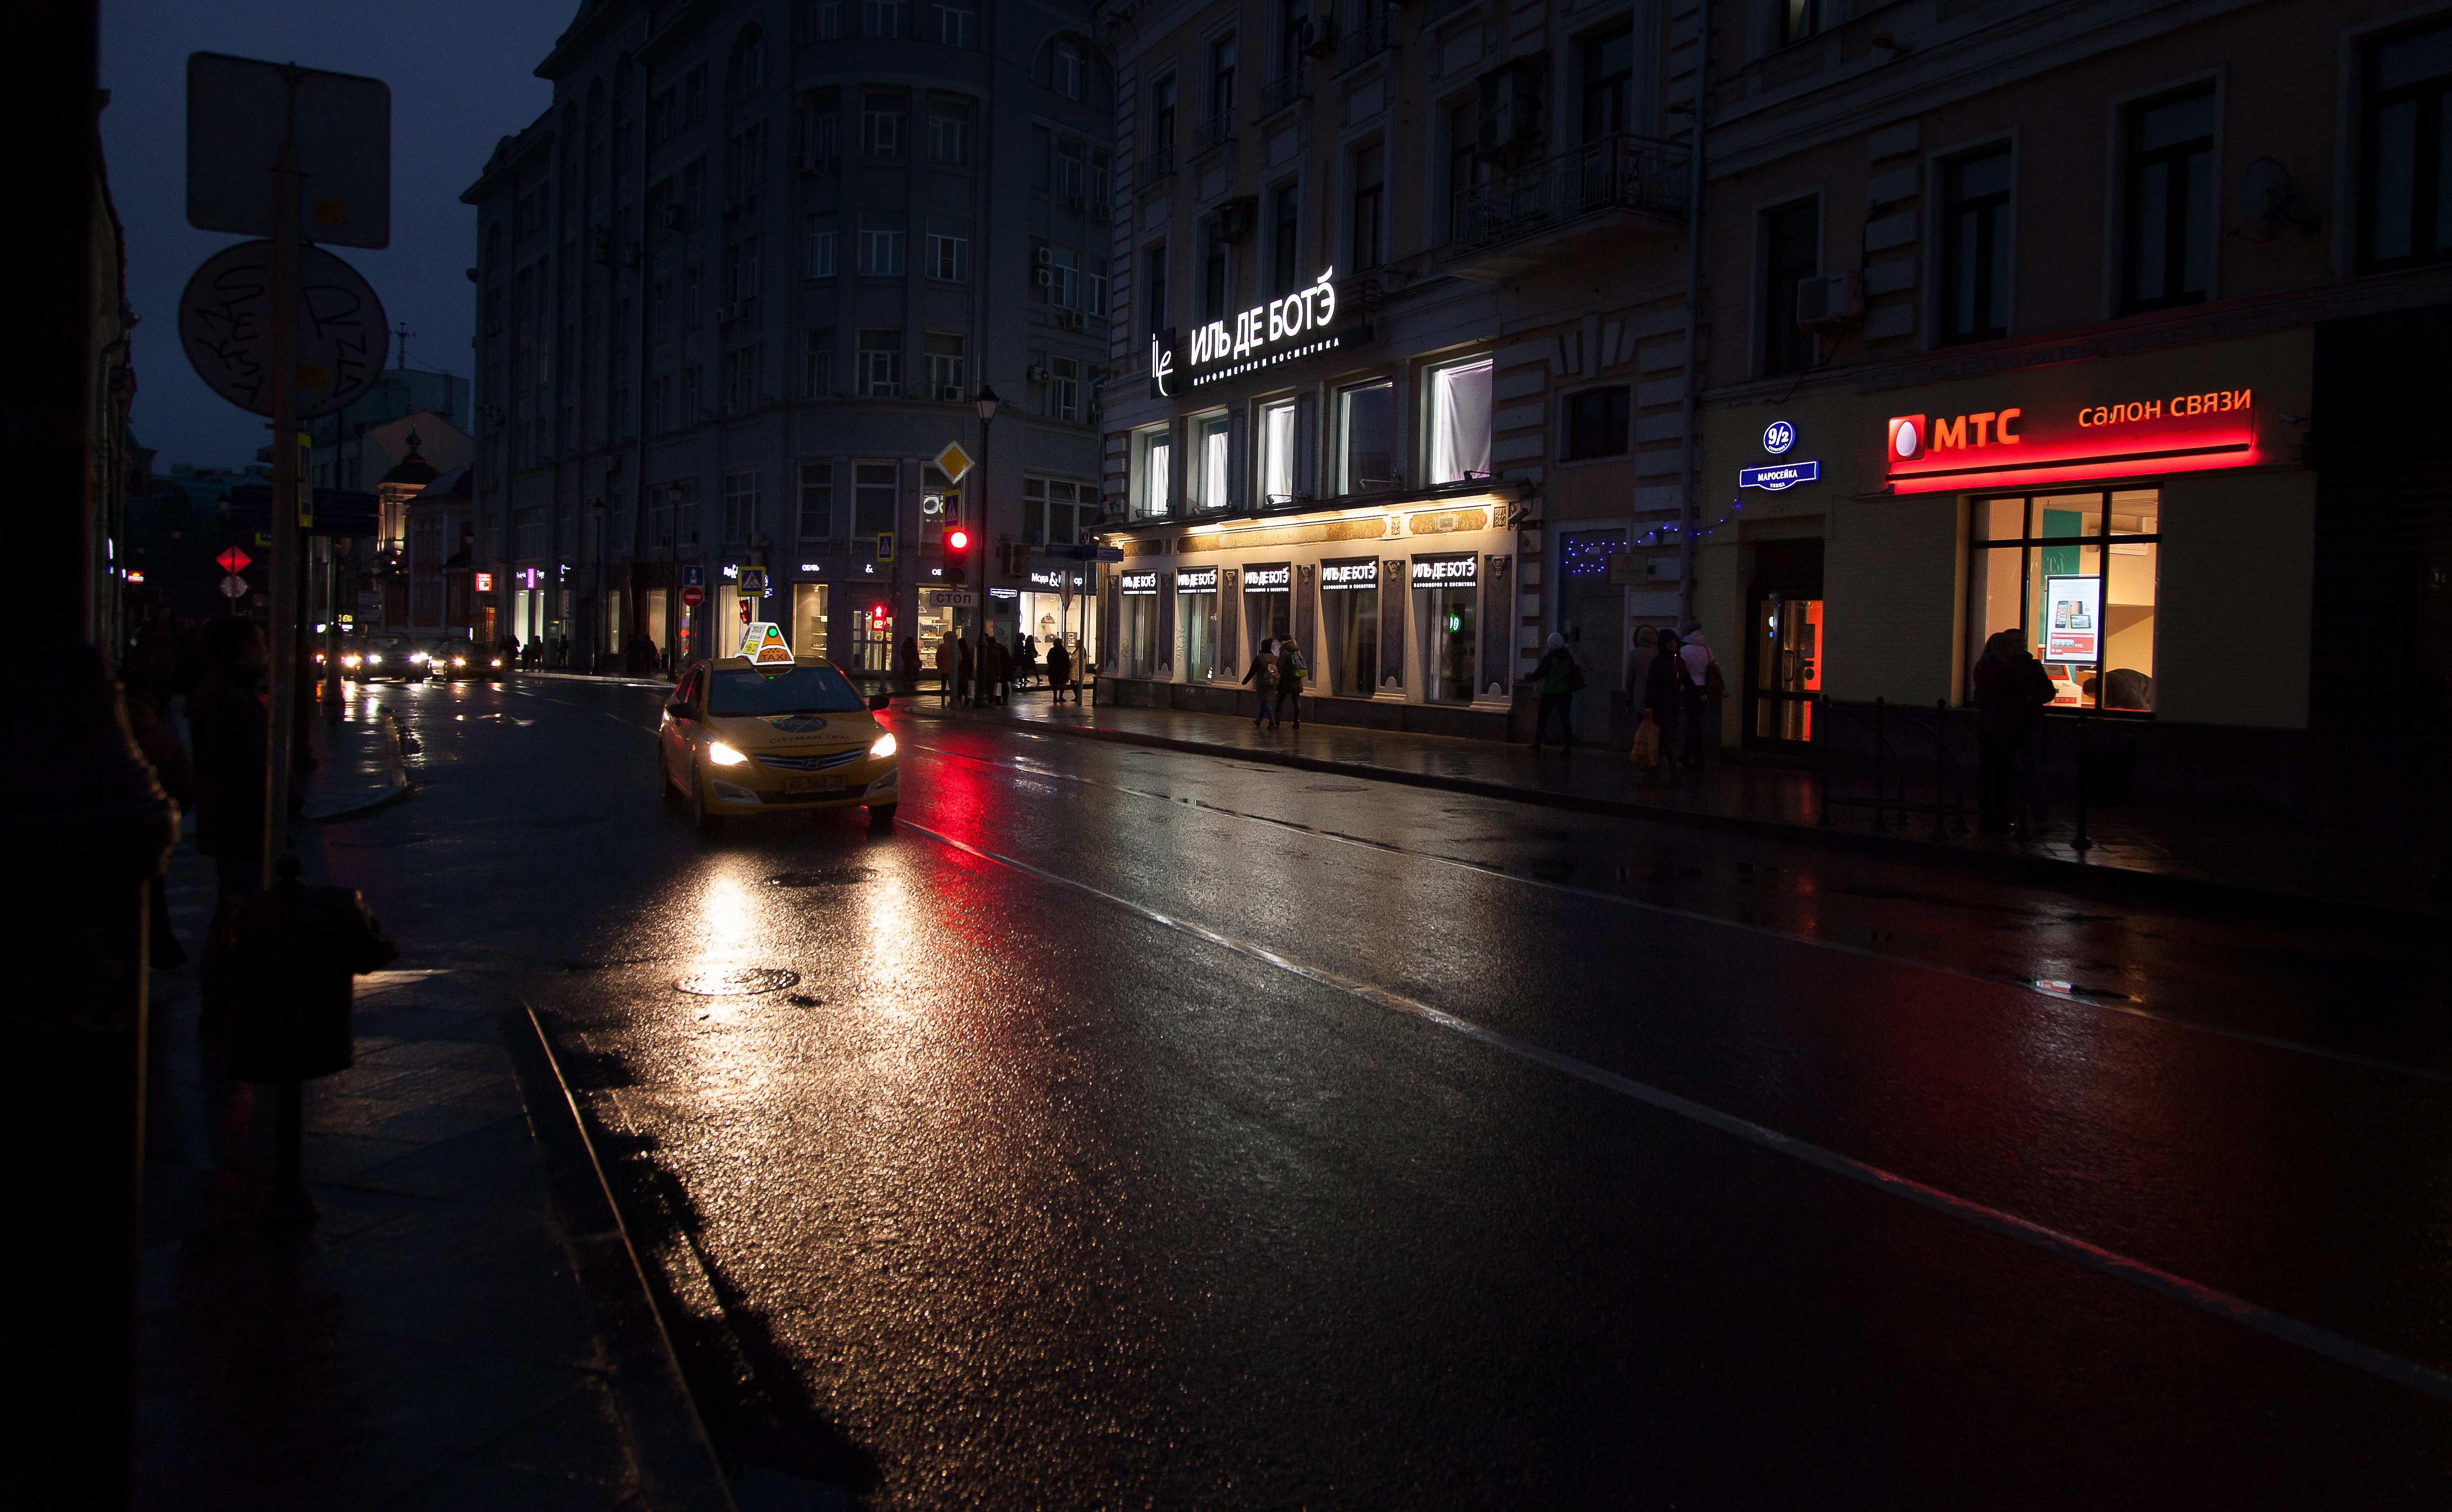
light, road, street, night, cityscape, evening, reflection, darkness, lane, lighting, infrastructure, urban area